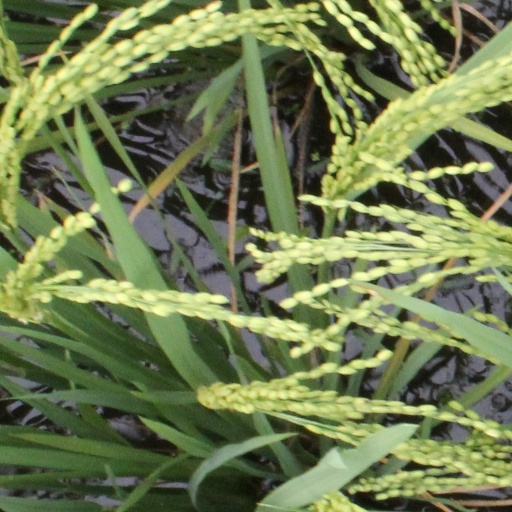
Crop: rice